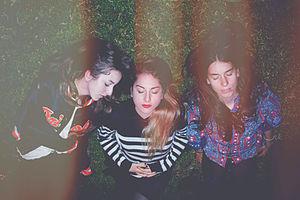
L'influence de Kate Bush sur la musique pop moderne est si présente qu'elle est difficile à quantifier. Dans les années qui ont suivi son retrait de la scène en 1979, mais surtout depuis son retrait de la sphère publique après la parution de The Red Shoes en 1993, l'influence de Bush s'est répandue d'une manière que personne n'aurait pu prévoir. Au fil des années et de ses absences, Kate Bush est devenue l’objet d’un culte important. Beaucoup d'artistes de différentes nationalités revendiquent son héritage. Elle pourrait bien être l'une des chanteuses pop les plus influentes de ces dernières décennies.
Haim est un groupe américain, originaire de Los Angeles, composé des trois sœurs : Este, Danielle et Alana.